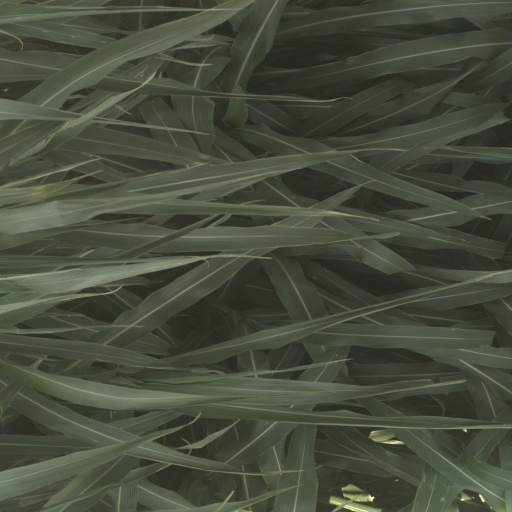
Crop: sorghum